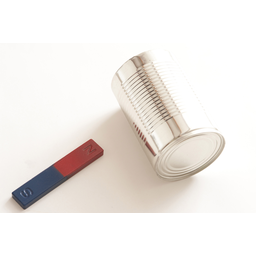
Label: metal